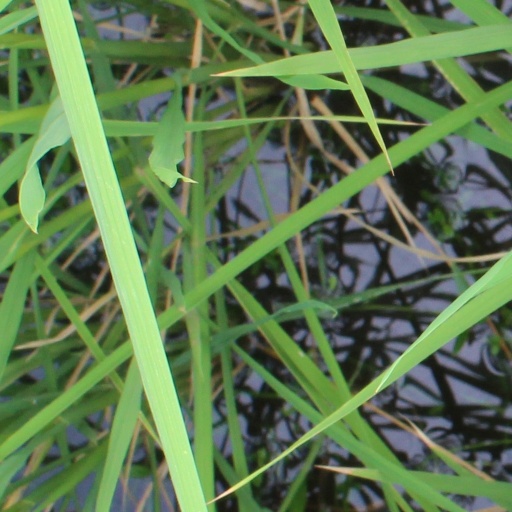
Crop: rice